Peneda-Gerês National Park

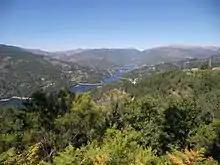
A view of the Lima River and landscape within the national park

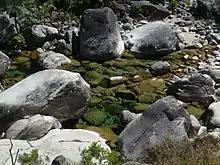
The rounded rocks and boulders of the Gerês granite structure, surrounding a small kettle lake

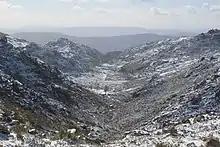
Glaciar carved valley of the Homem river

The park is a vast amphitheatre-shaped space sculpted during the Variscan orogeny by geological forces, wind and water, and extends from the Castro Laboreiro to the Mourela plateaus, encompassing the Serra da Peneda, Serra do Soajo, Serra Amarela and the Serra do Gerês. These form a barrier between the ocean plains to its west and the plateaus in the east. The highest peaks are Peneda (1340 m), Soajo (1430 m), Amarelo (1350 m), Gerês (1545 m) and Altar dos Cabrões (1,538 m) located on the border with Galicia, continuing into this territory as part of the Serra do Xurés.